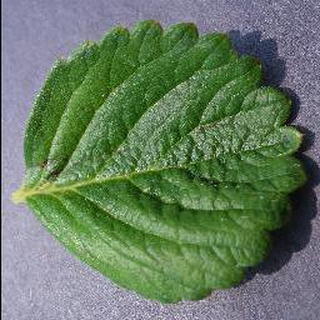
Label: healthy_strawberry